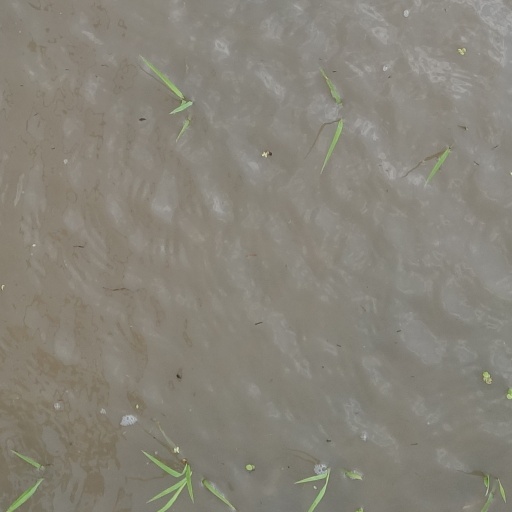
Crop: rice